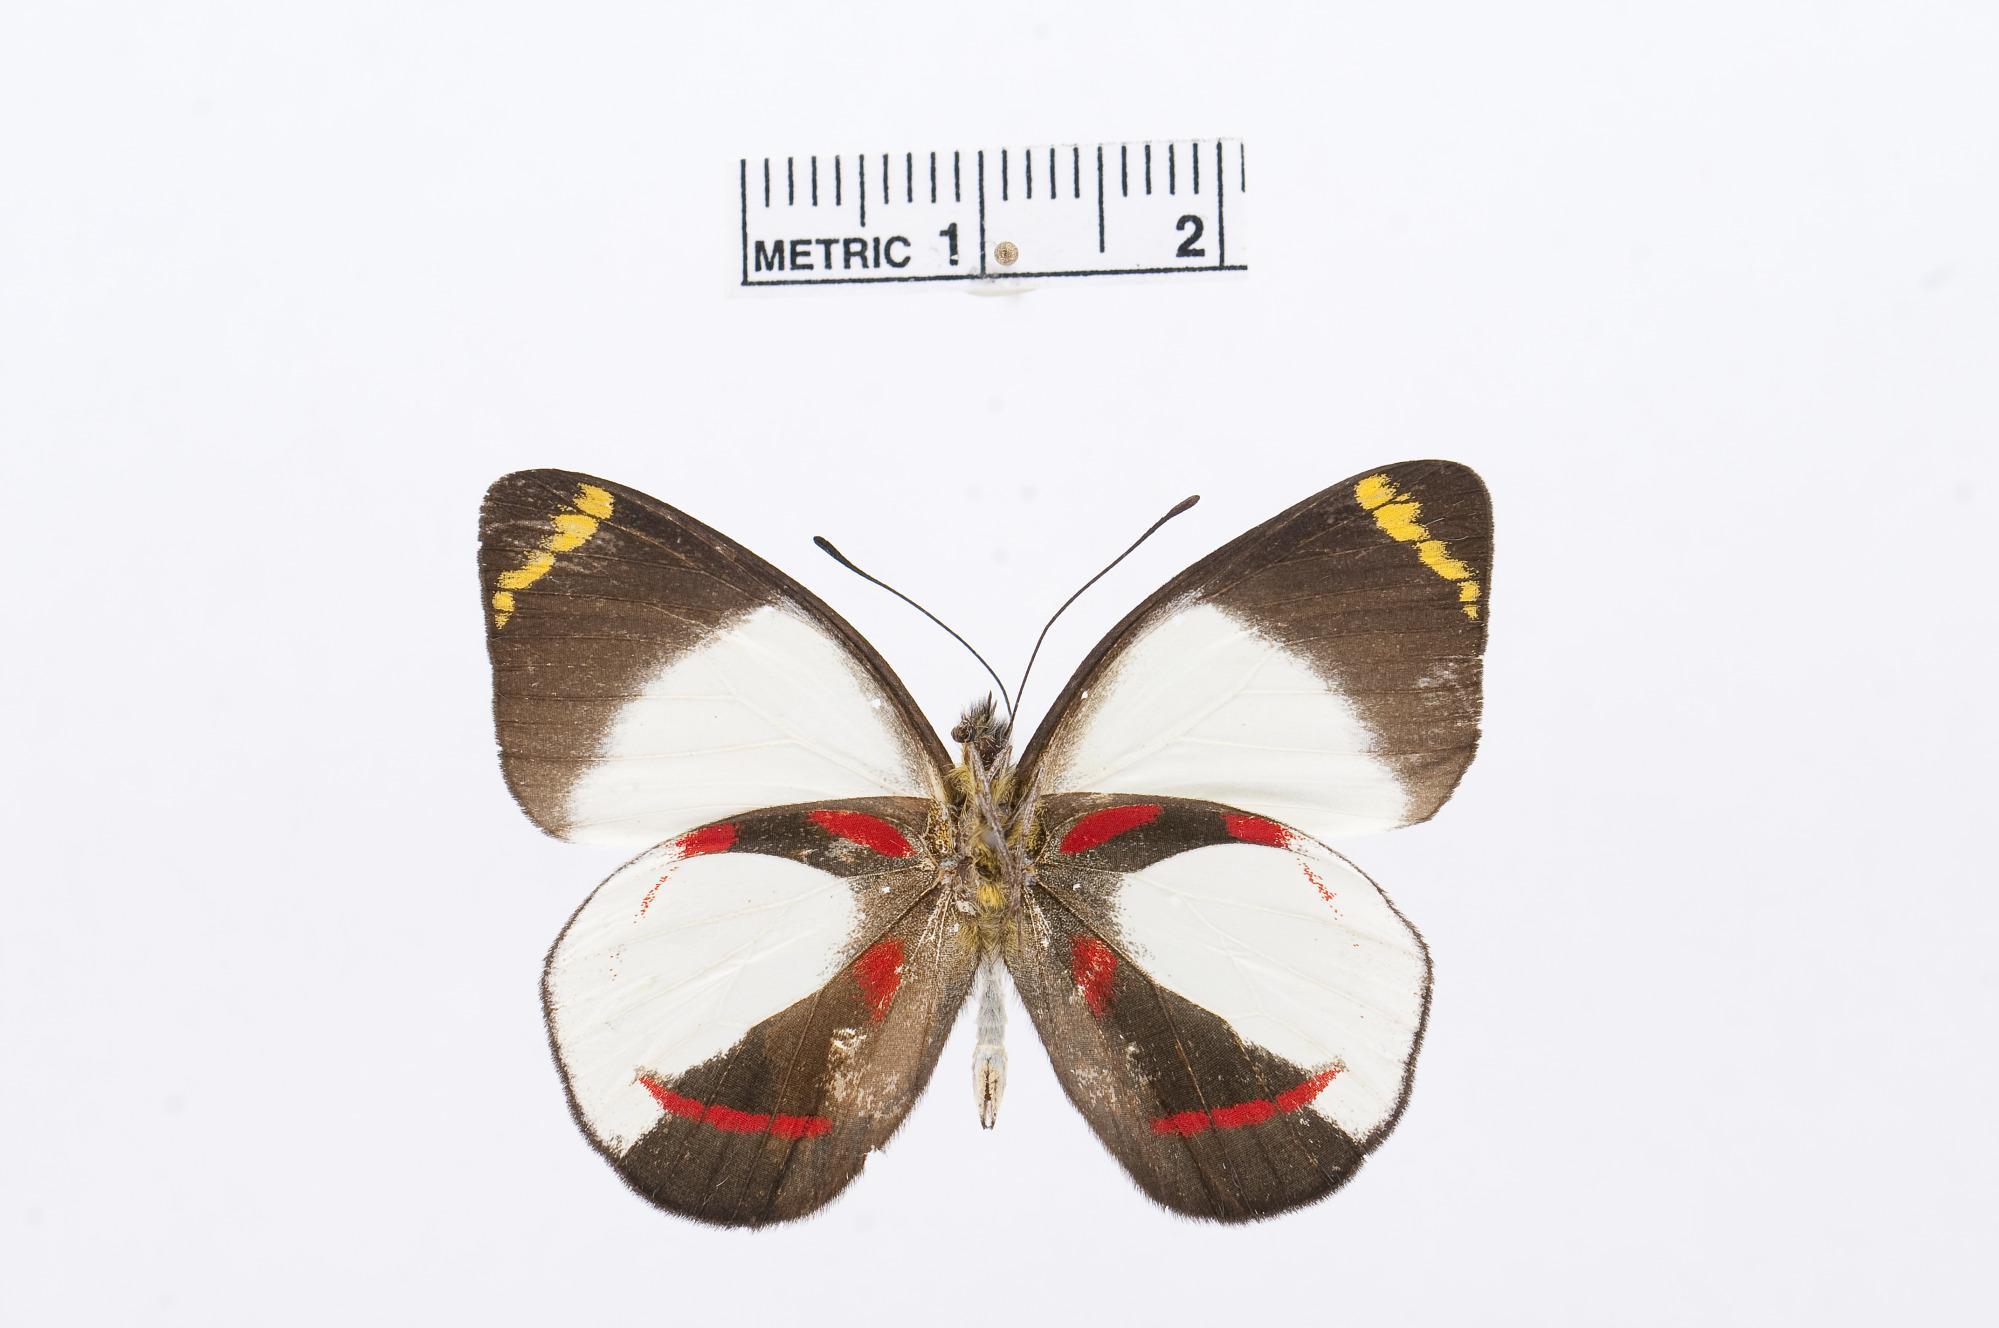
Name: Delias kummeri
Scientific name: Delias kummeri
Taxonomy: Animalia, Arthropoda, Hexapoda, Insecta, Lepidoptera, Pieridae, Pierinae